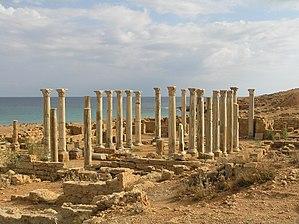
Basilique orientale, vue depuis l'angle sud-ouest - Apollona en Cyrénaïque